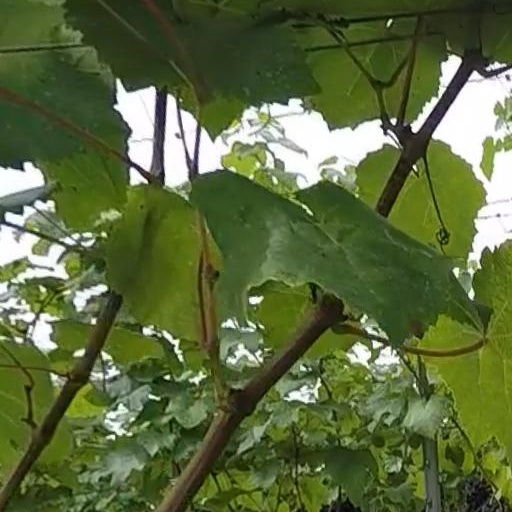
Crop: grape